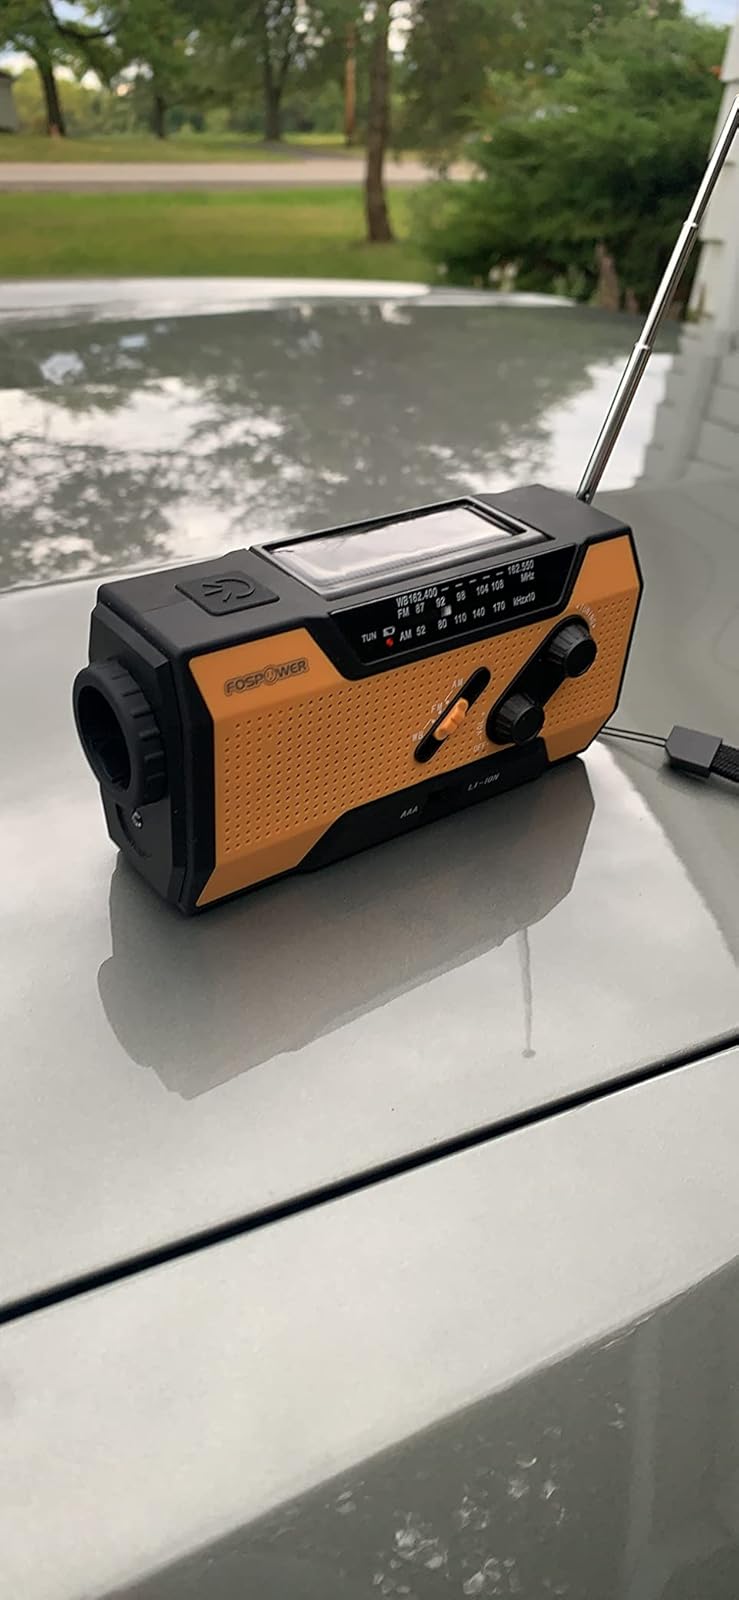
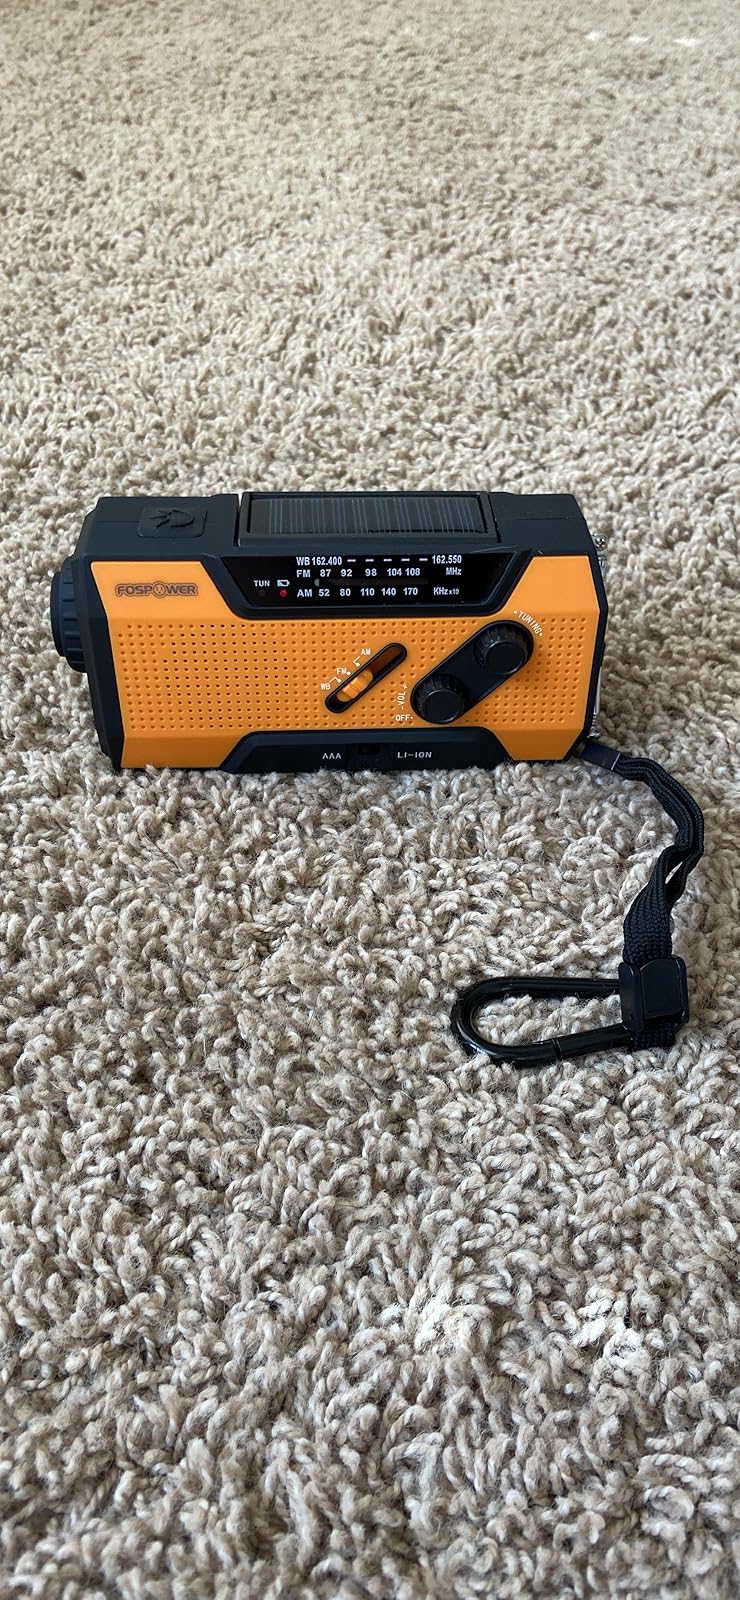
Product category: radio
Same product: yes